Grevillea annulifera

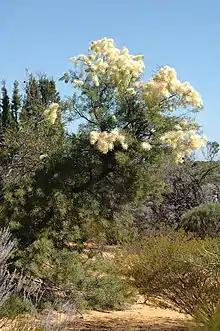
Habit

Grevillea annulifera, also known as prickly plume grevillea, is a species of flowering plant in the family Proteaceae and is endemic to northern Western Australia. It is a spreading to erect shrub with pinnatisect leaves with five to nine sharply-pointed, linear lobes, and cream-coloured to pale yellow flowers.